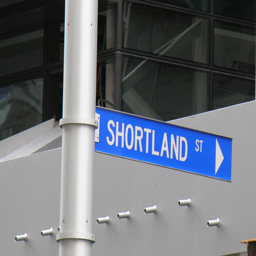
A blue and white street sign attached to a pole.
a blue street name sign says shorthand street
This is a building located on Shortland Street.
A street sign for Shortland Street is on a pole.
A street sign that has directions to "shortland" st.